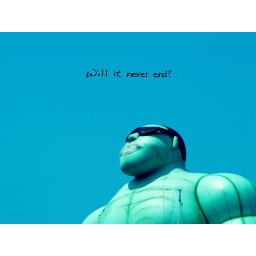
I shot this guy from my car while sitting in traffic.